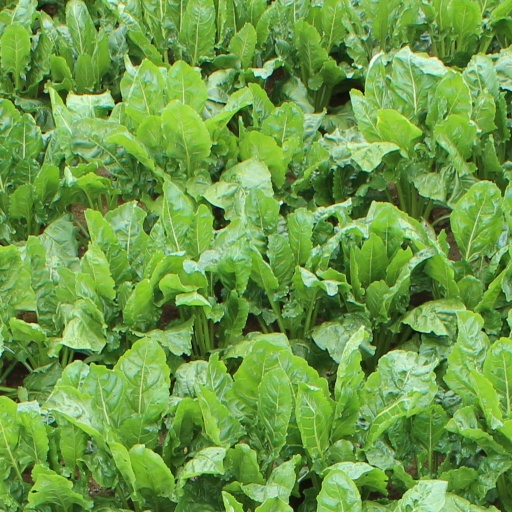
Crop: sugar beet